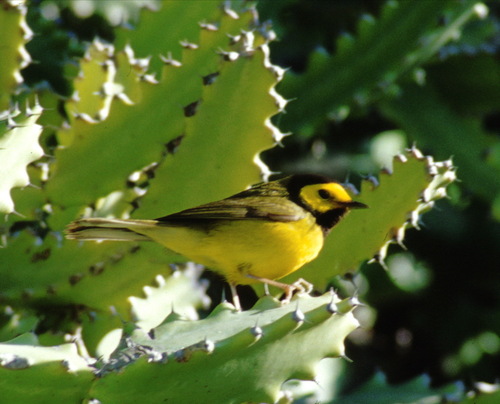
small yellow bird with a black ring of feathers around its head and feathers.
small yellow bird with black and yellow head, short beak and medium to long tarsus
this vivid bird has a brilliant yellow color with bold black strips over its wings, crown and throat.
this colorful bird has a small head compared to its body, a yellow breast, belly, & cheek patch and a black crown.
a small bright yellow bellied bird with brown wings, a brown nape and crown, a yellow face, and a small pointy brown bill.
this bird has wings that are black and has a yellow belly
this little bright yellow bird has some black on its head and back.
this bird has wings that are black and has a yellow belly
this small bird has a black crown and throat but a yellow breast and belly.
the bird has a yellow belly, yellow cheek patch and small bill.
Species: Hooded Warbler